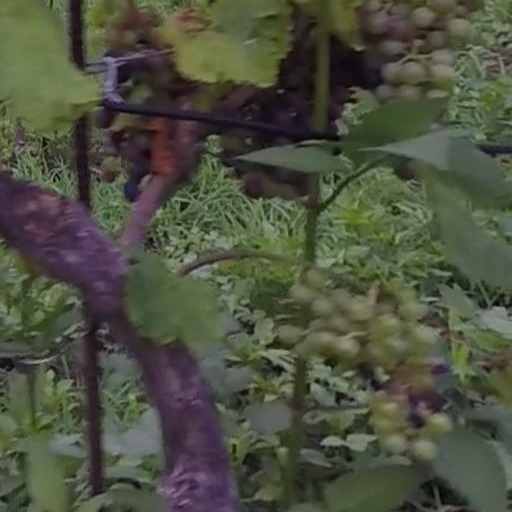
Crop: grape